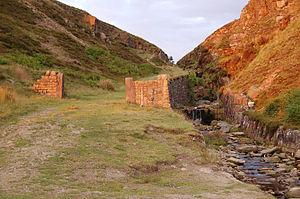
Anglezarke est une paroisse civile en Angleterre, aujourd'hui dépeuplée. Elle dépend du borough de Chorley dans le Lancashire et ne comprenait plus que 23 habitants au recensement de 2001. Au recensement de 2011, sa population est incluse dans celle de la paroisse civile de Heapey.